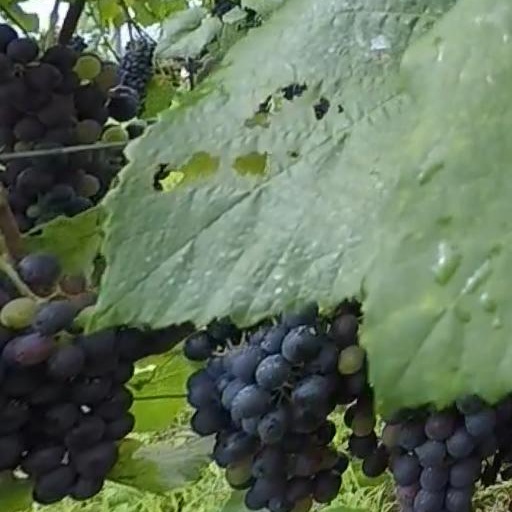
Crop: grape